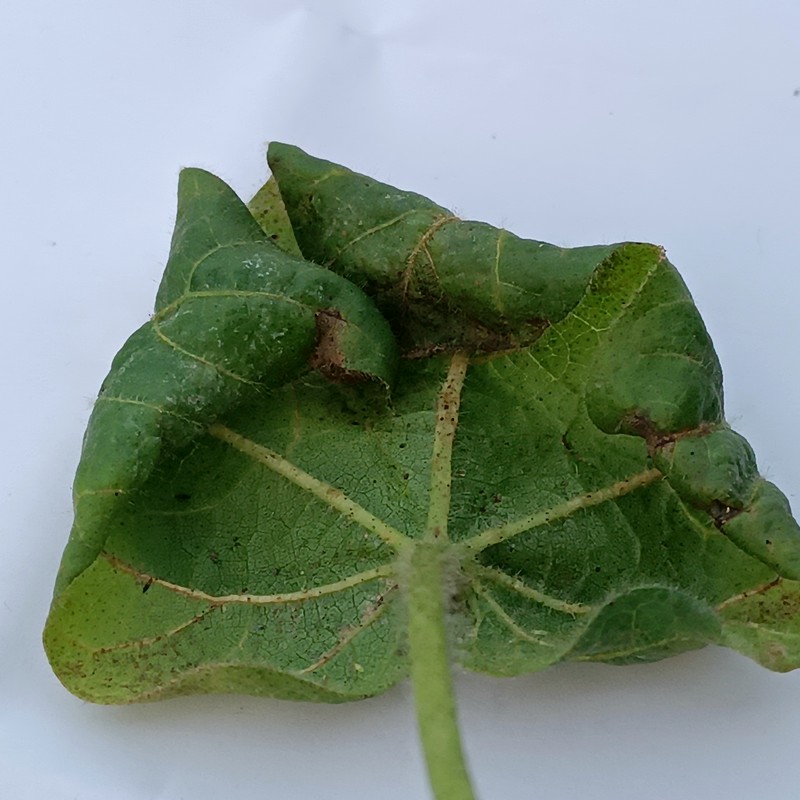
Label: Curl Virus